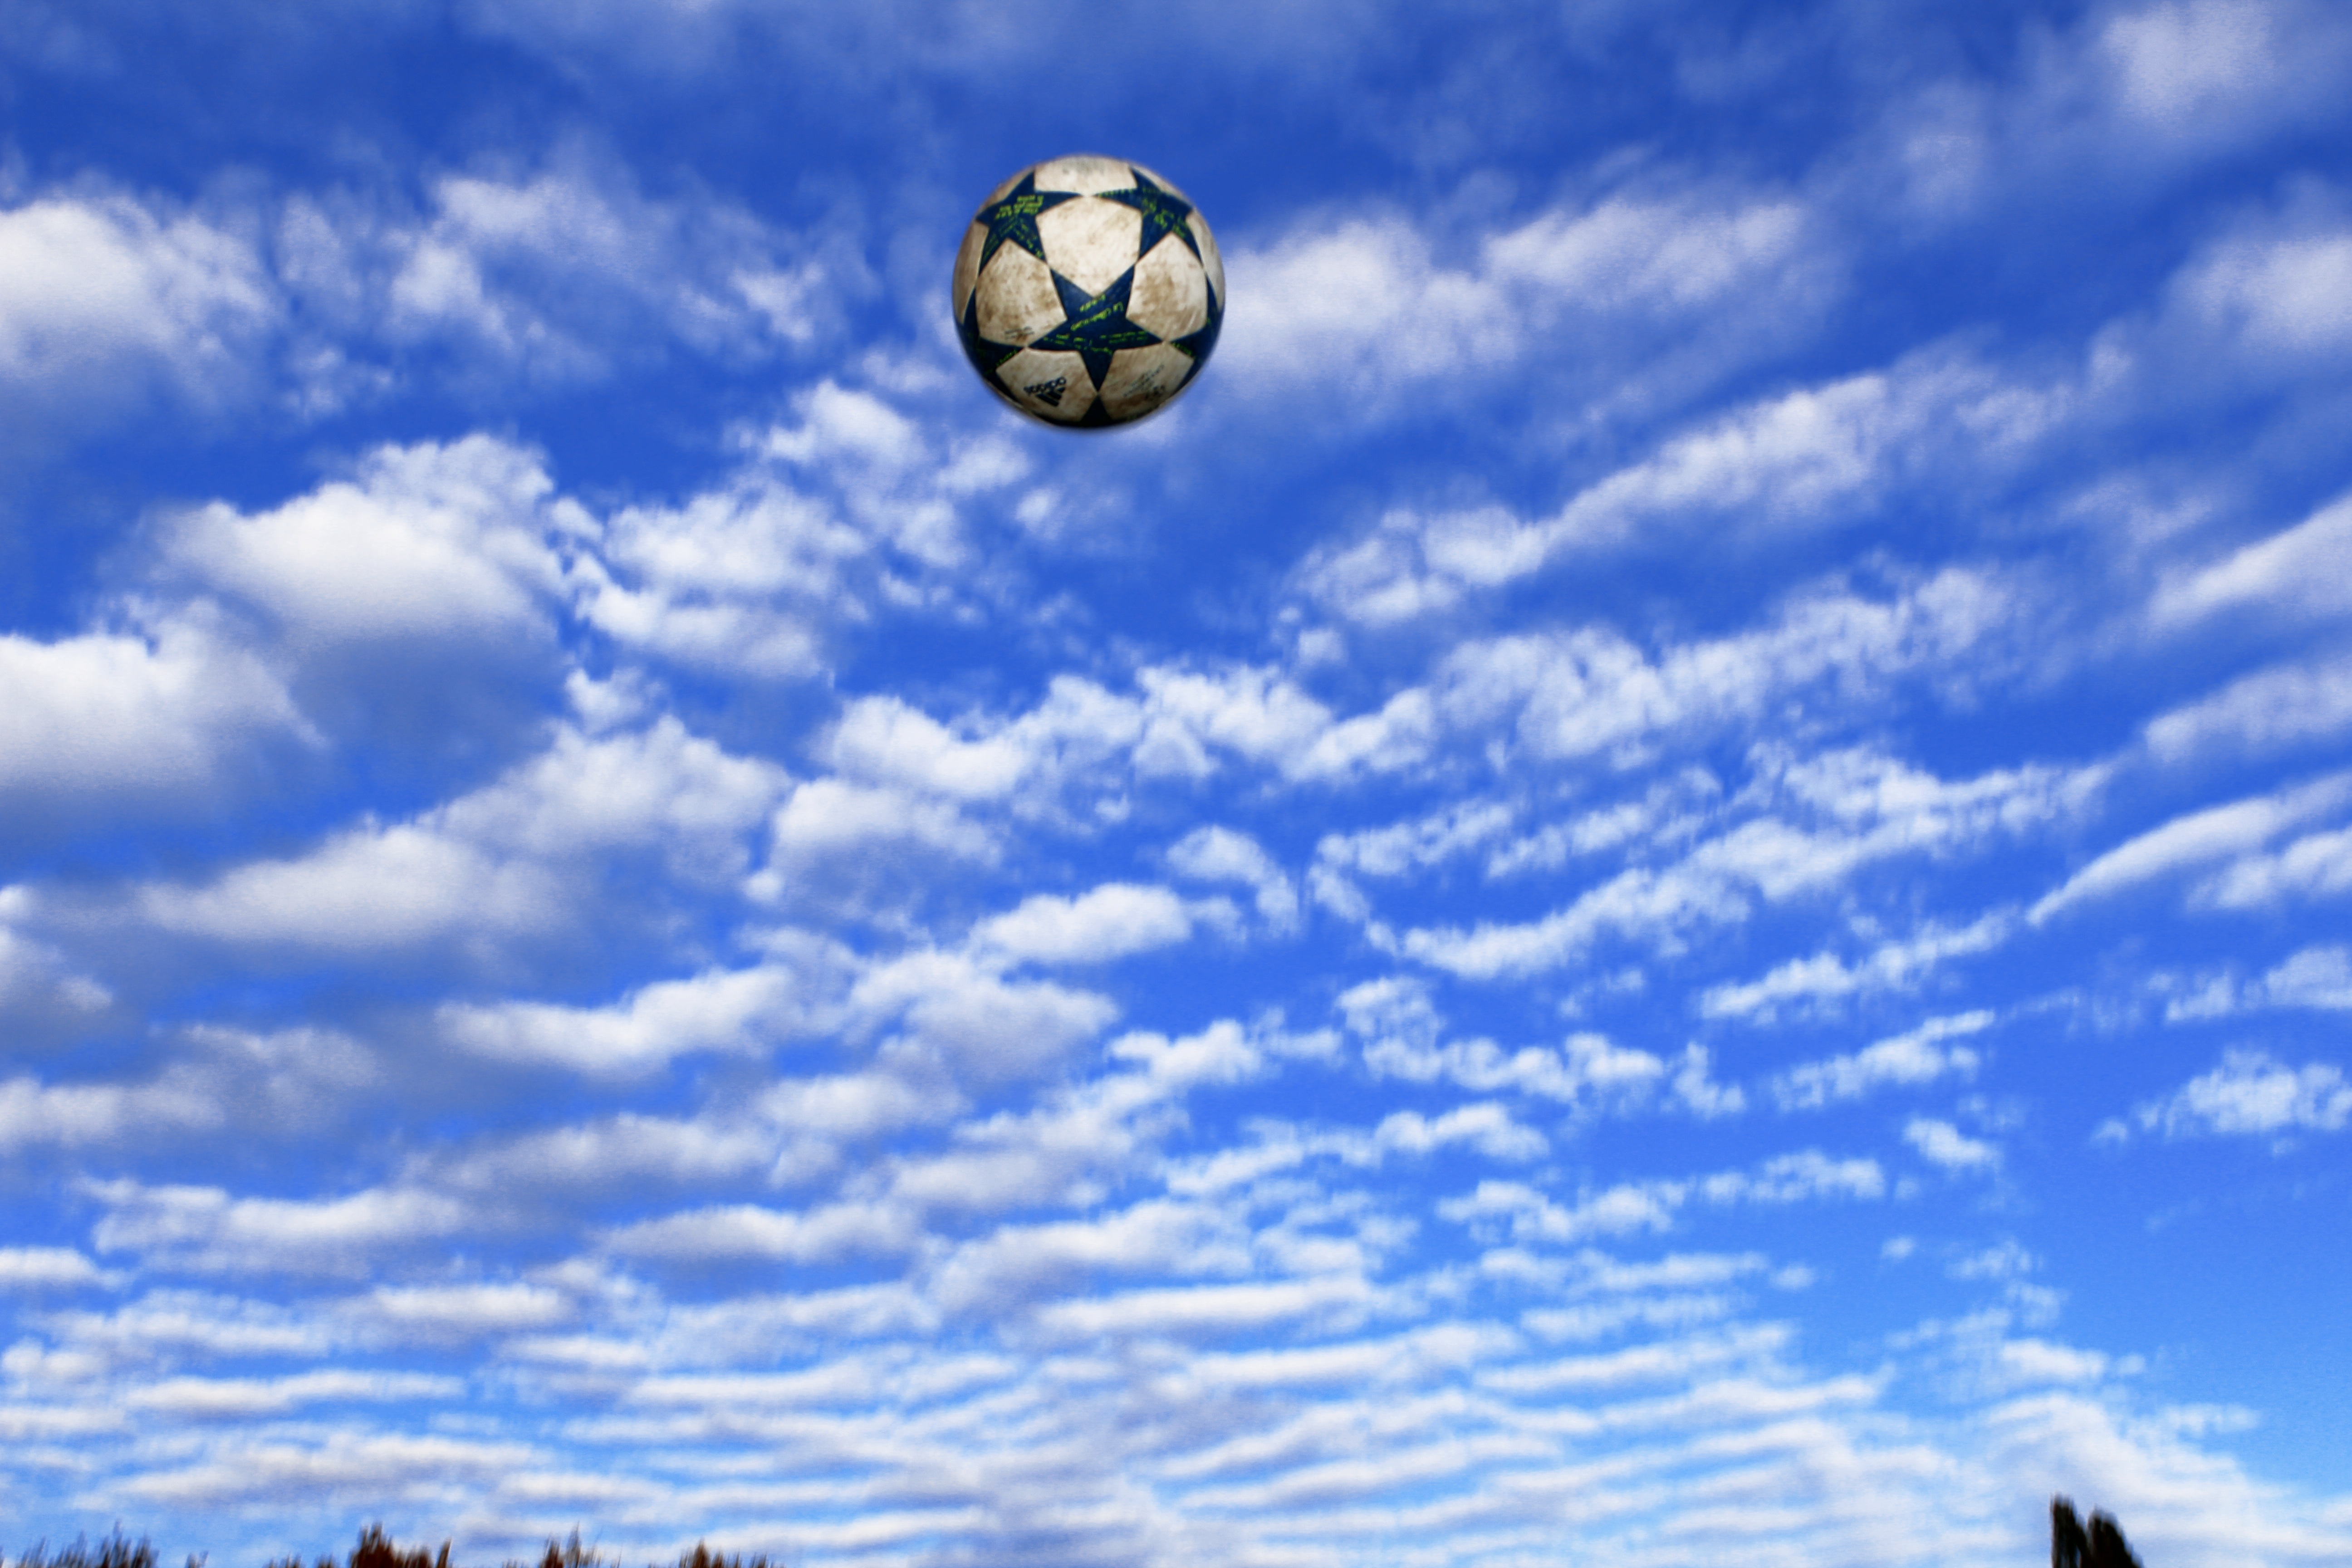
outdoor, cloud, sky, extreme sport, toy, sports, ball, sports balls, atmosphere of earth, windsports, kite sports